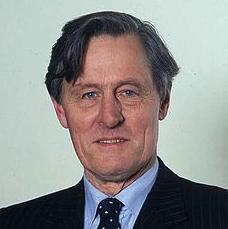
Age: 61